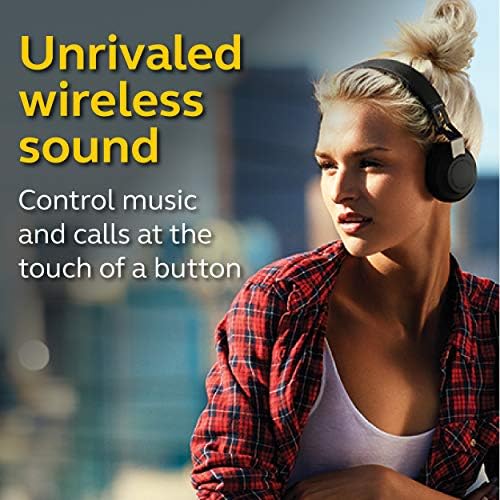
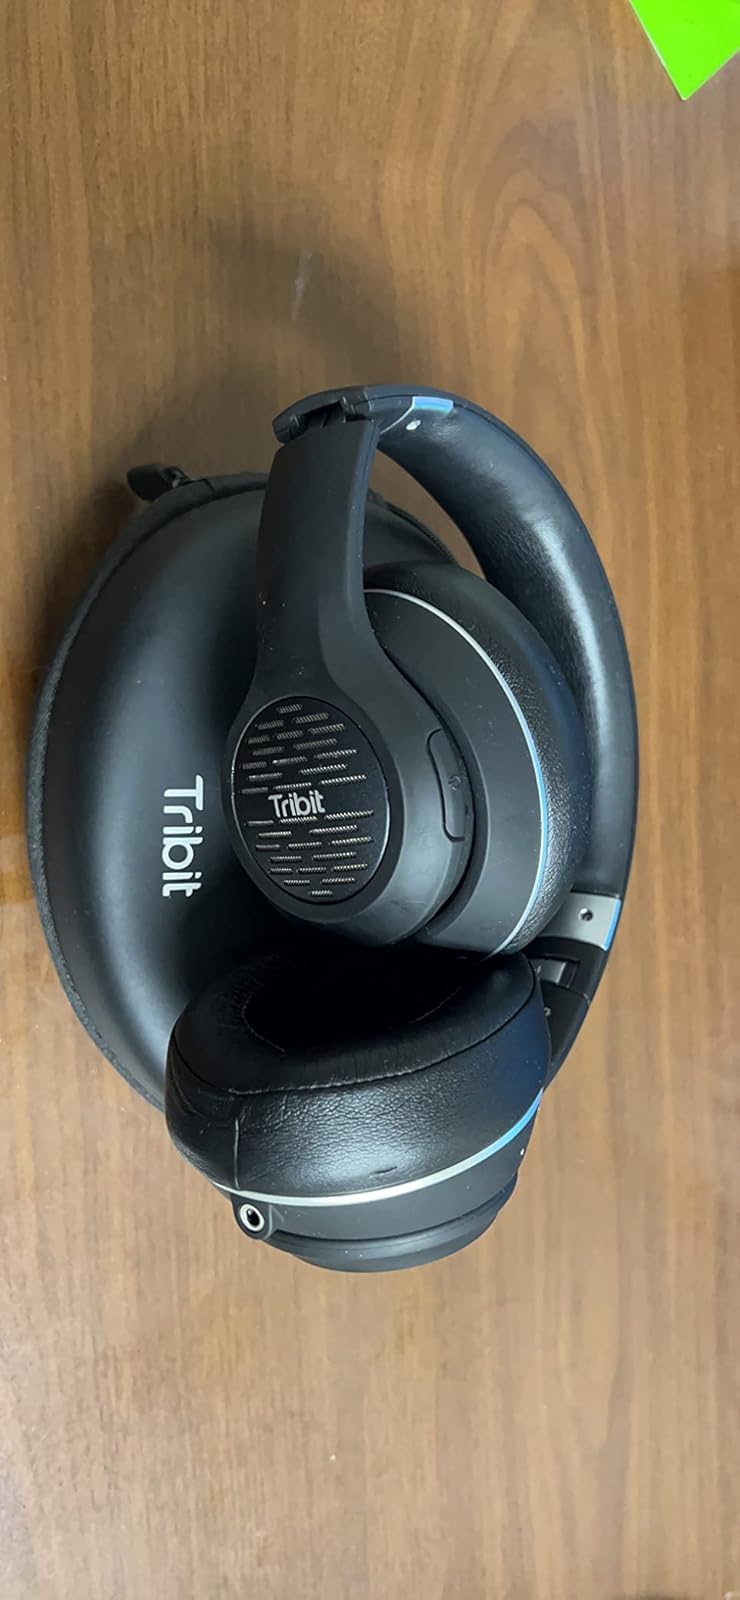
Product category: headphones
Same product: no